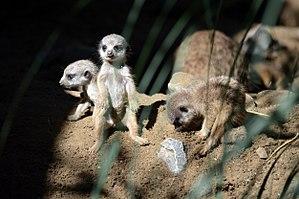
3 des 6 bébés suricate né au zoo d'Amiens en août 2015
Le Zoo d'Amiens est un parc animalier français situé dans les Hauts-de-France, à Amiens. Fondé en 1952, sous le nom de Jardin zoologique d'Amiens et initialement municipal, il est aujourd'hui géré par la communauté d'agglomération Amiens Métropole.